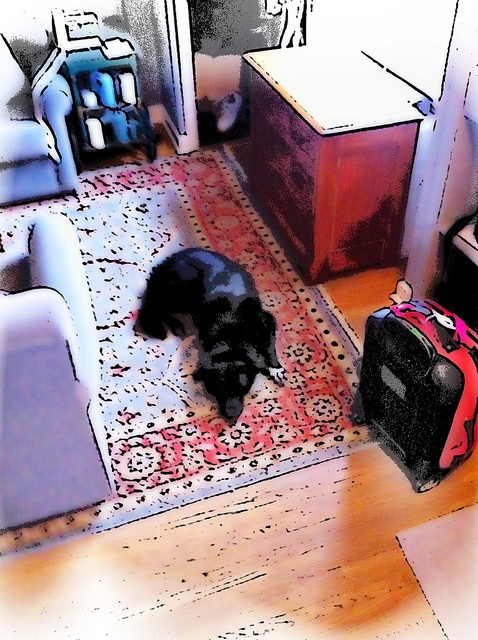
a black dog on a red rug and a purple and blue chair
A DOG LAYING ON A ORIENTAL RUG ON THE FLOOR
The dog is laying on a rug in the the living room.
A dog is laying in the living room on a rug.
A large dog on the ground in a room.